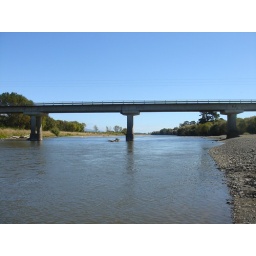
A bridge running over River Manawatew.